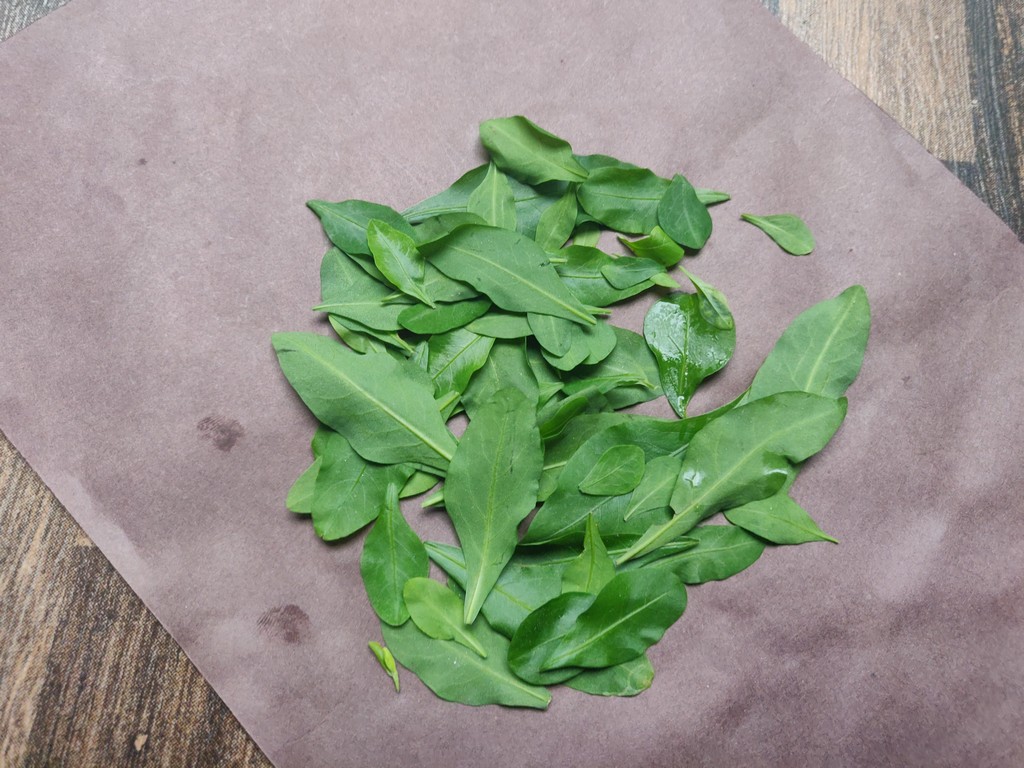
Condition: Healthy
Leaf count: multiple
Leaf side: unknown